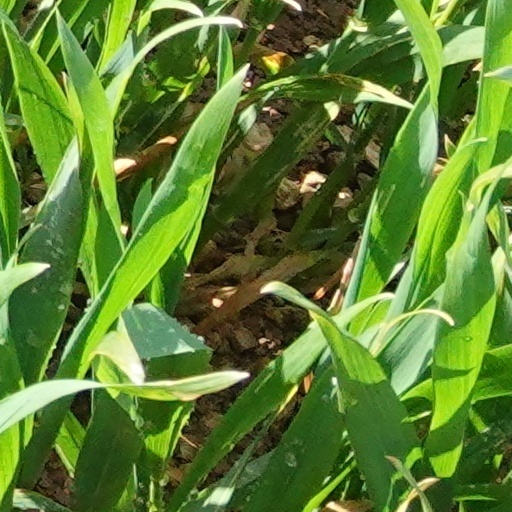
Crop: wheat